John Charles Thring

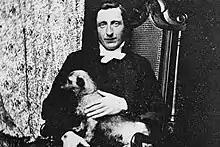

John Charles Thring (11 June 1824 – 3 October 1909), known during his life as Charles Thring or J. C. Thring, was an English clergyman and teacher, notable for his contributions to the early history of association football.